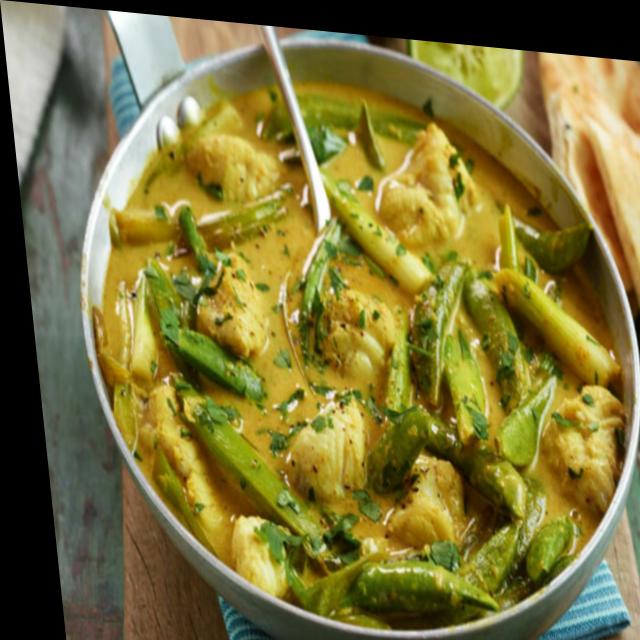
Dish: fish_curry